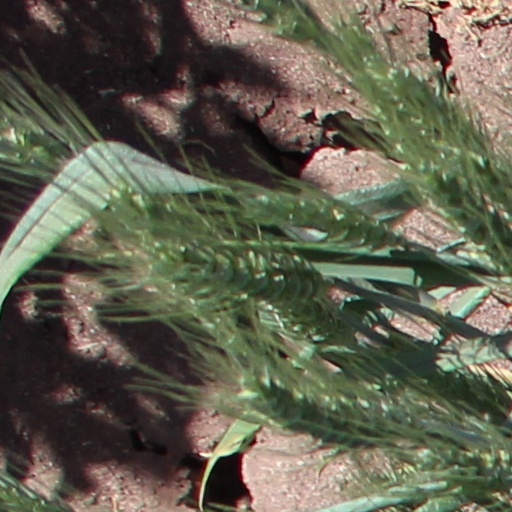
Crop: wheat